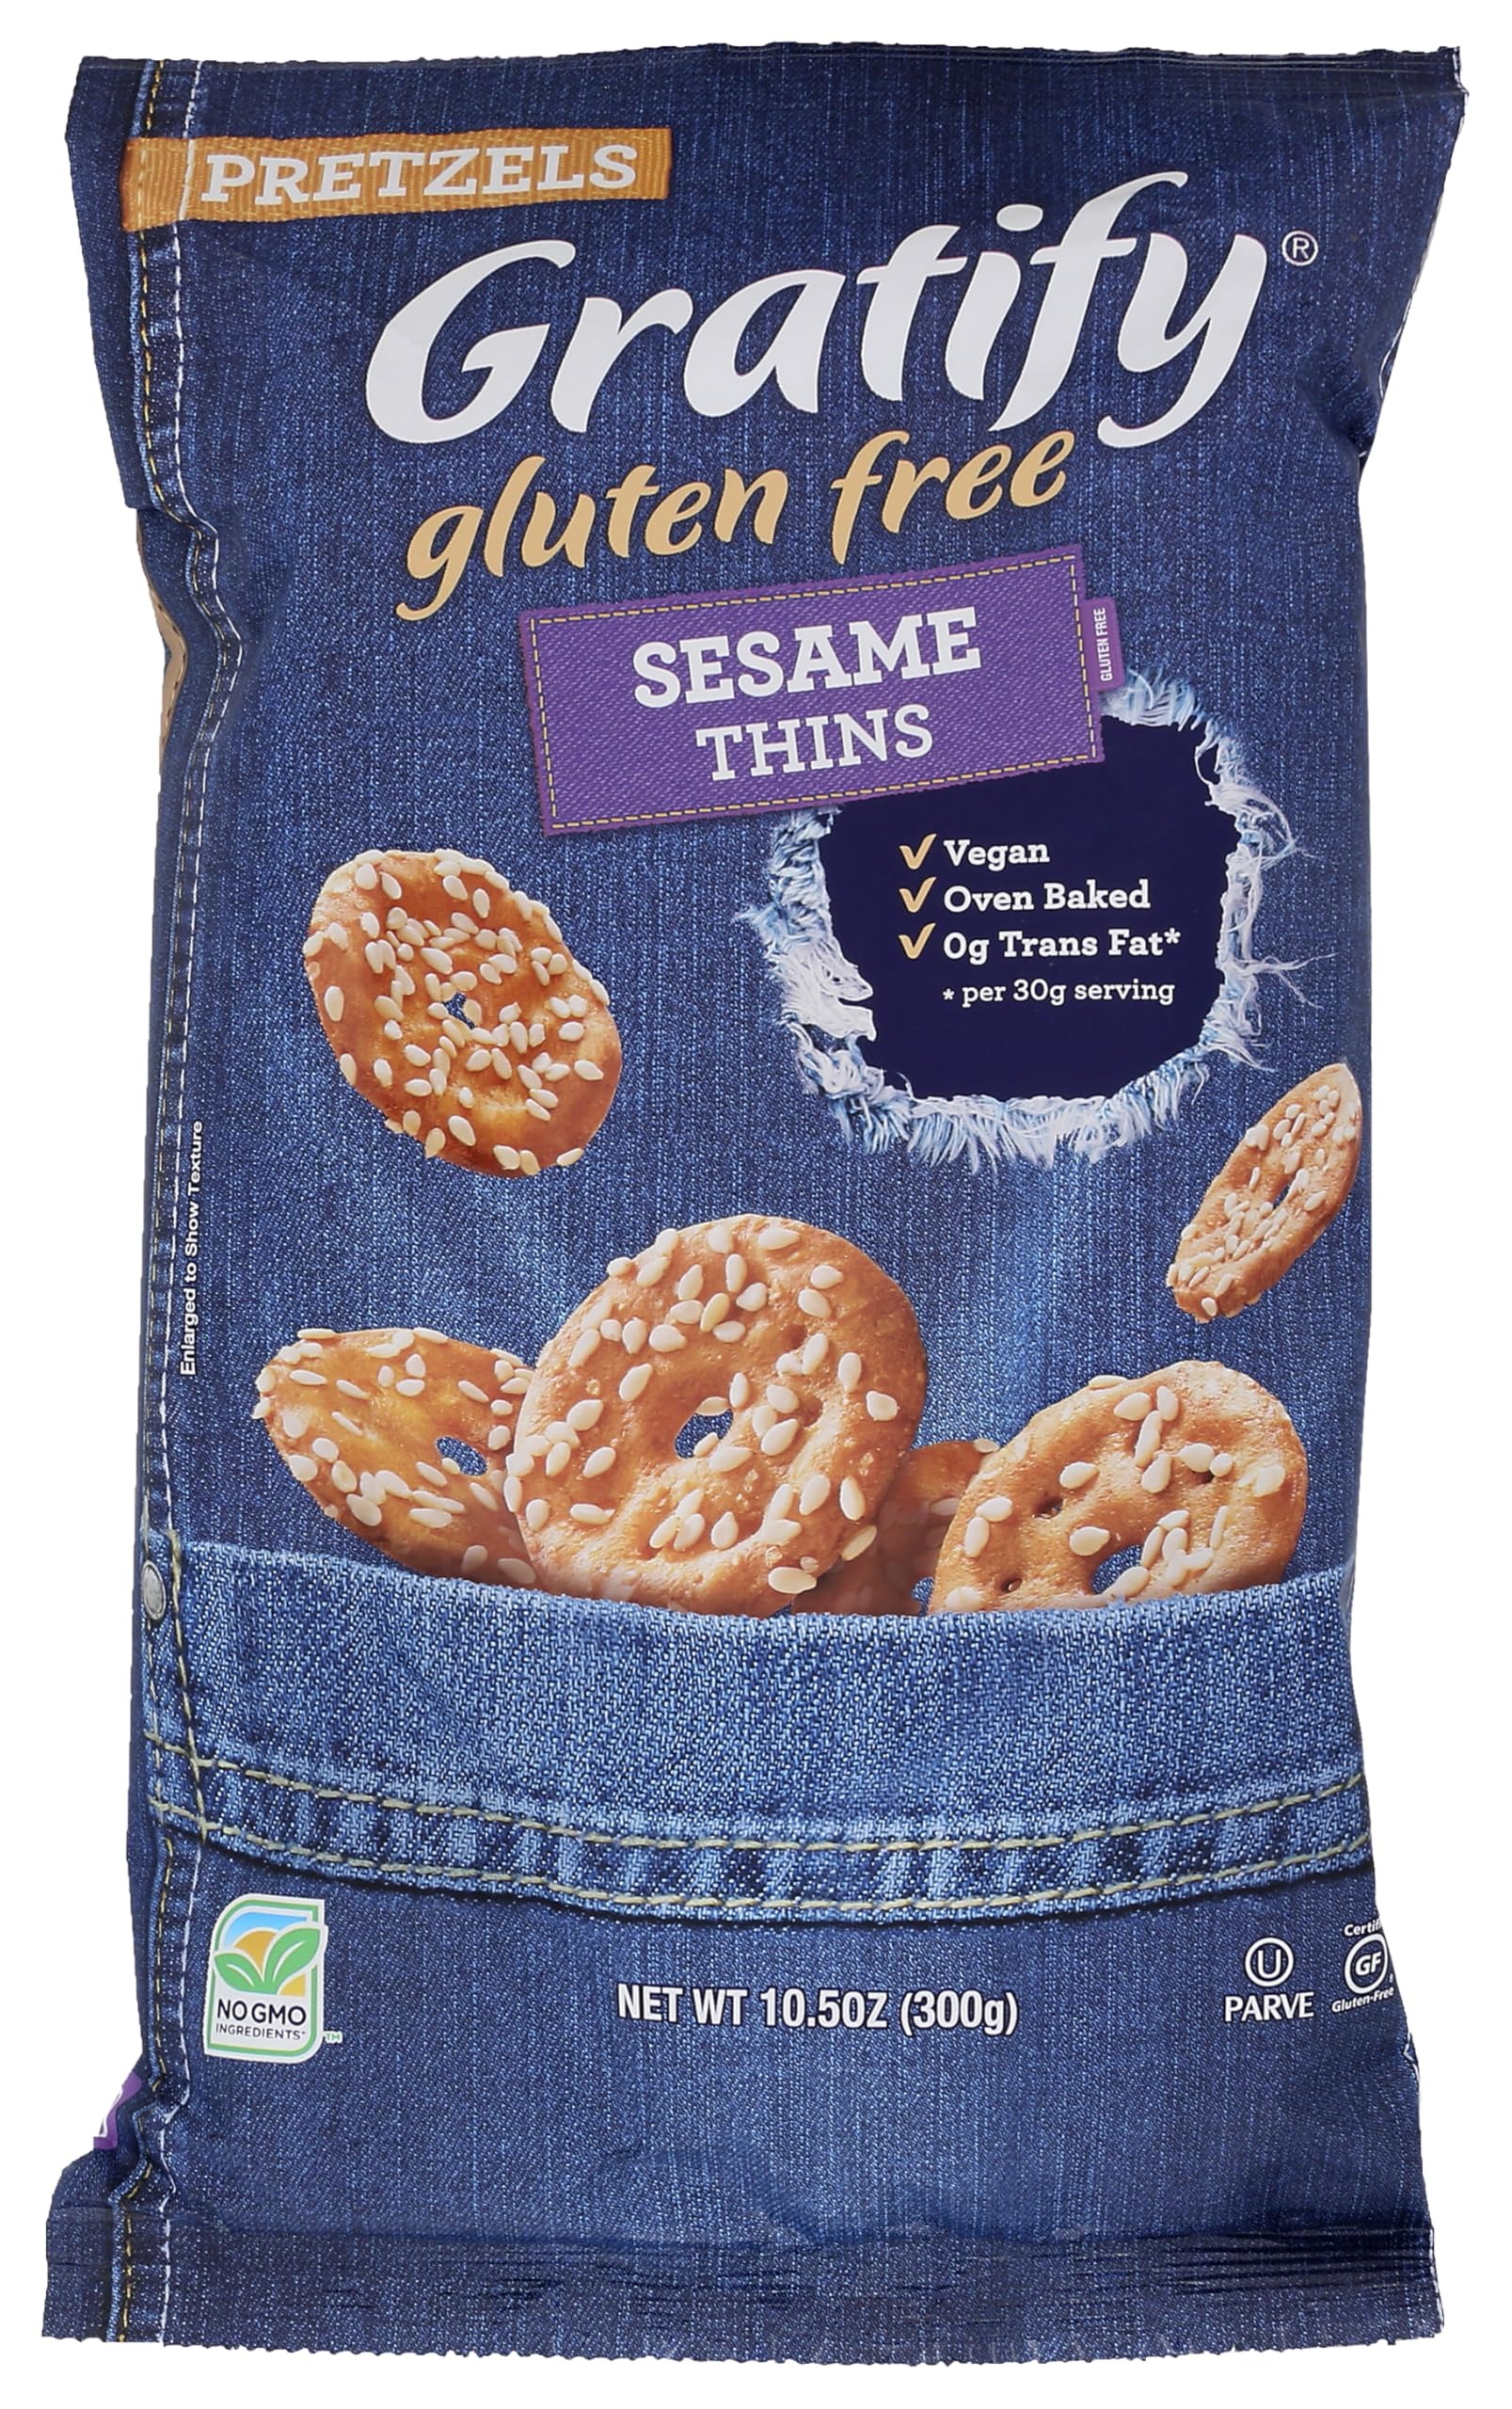
Item Name: Gratify Pretzel Gf Thin Sesame 10.5oz
Bullet Point 1: Gratify Pretzel Gluten Free Thin sesame, 10
Bullet Point 2: Best quality product
Bullet Point 3: Gluten-free and Non-GMO, Effervesce combines Authenticity with Elegance and Prestige
Value: 10.5
Unit: Ounce

Price: 11.99